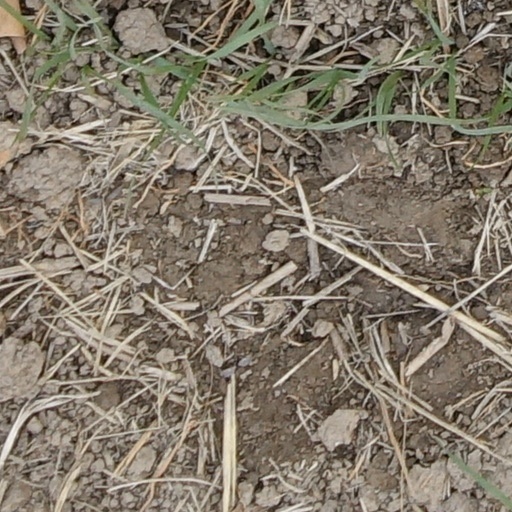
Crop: wheat